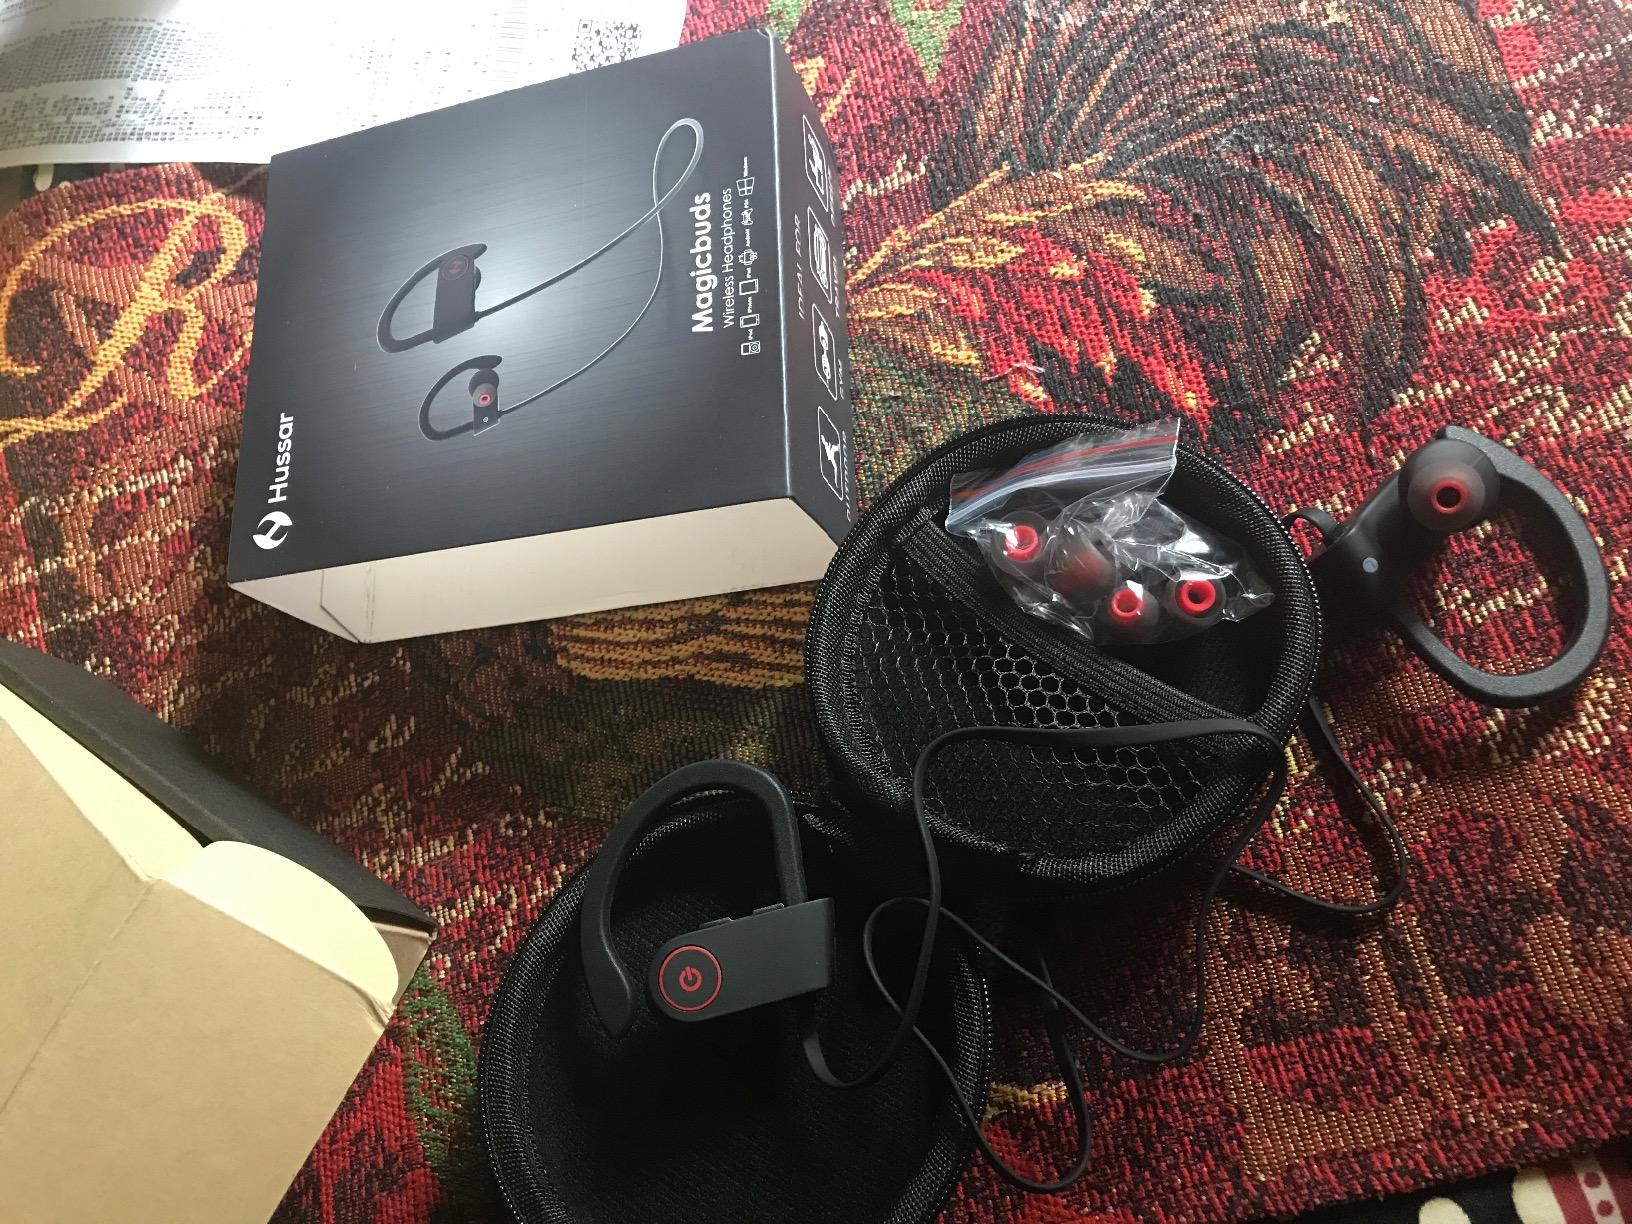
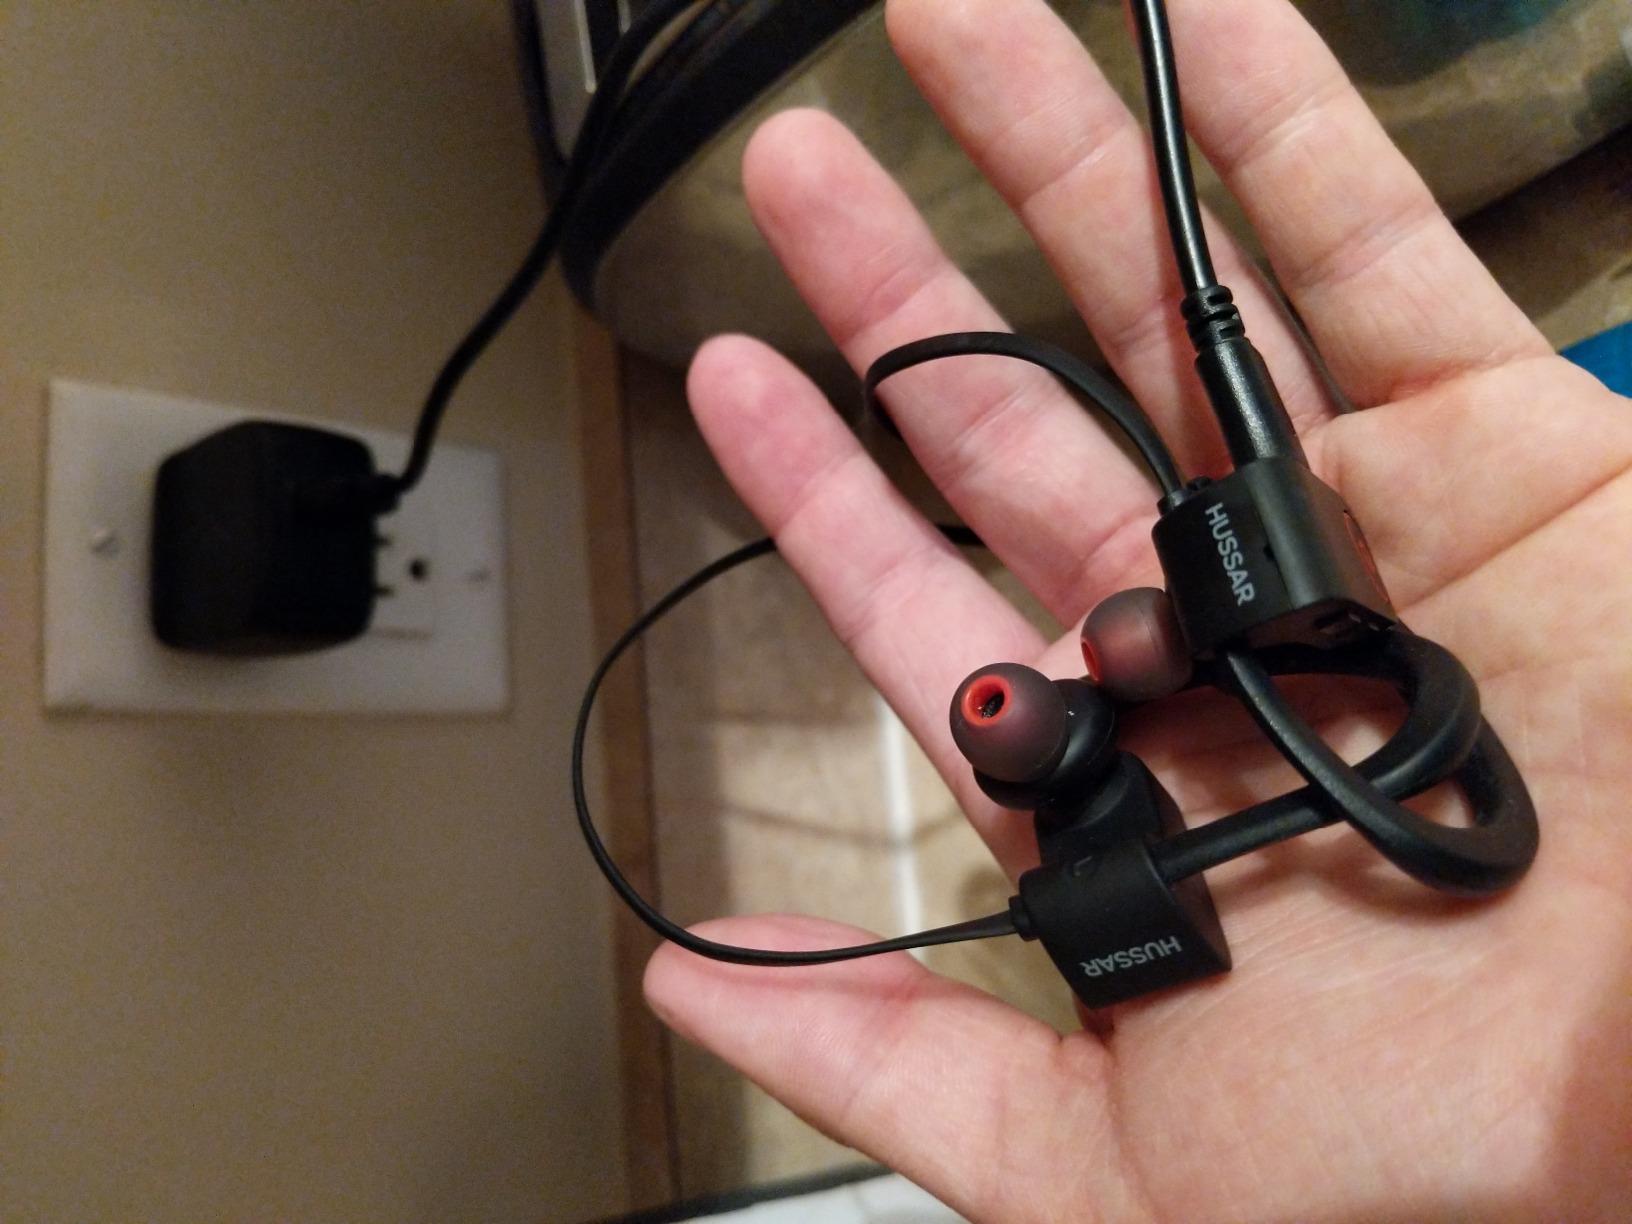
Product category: headphones
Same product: yes